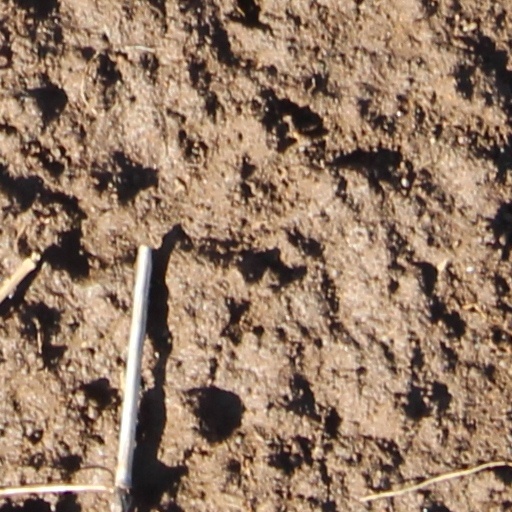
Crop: wheat